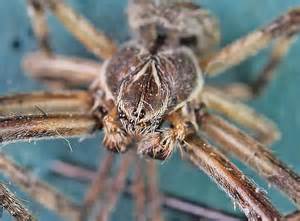
Label: spider